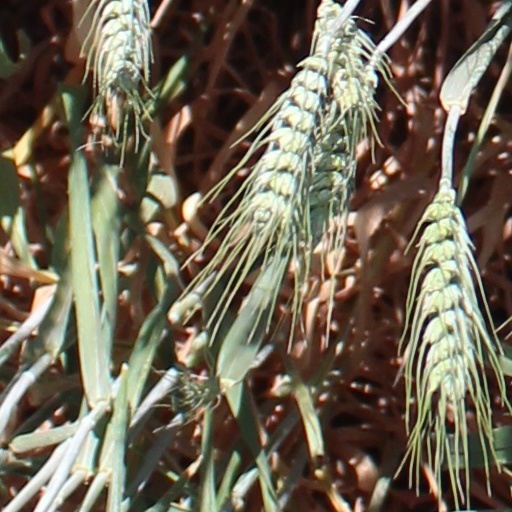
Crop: wheat